Pikysyry campaign

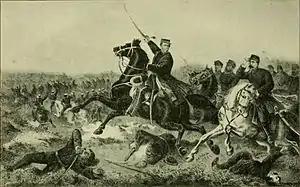
The Marquis of Caxias leads his men at the Battle of Lomas Valentinas.

Due to the allies' lack of geographical knowledge about the Paraguayan interior, they thought that lake Ypoá extended to the north enough to encounter the eastern limit to the Paraguayan line at Pikysyry, something which led them to discard the idea of circling the defensive positions by that route. Two options remained: to take a wider route away from the lake, crossing through completely unknown and presumably populated territory, and from there strike at Asunción, or to simply ignore the Paraguayan positions and land troops between them and Asunción. The first option was discarded due to the imagined supply difficulties from being away from their logistical structure for an unknown amount of time; the second would have seen a strong force remaining at Palmas to pin the enemy in place, and circa 20,000 men embarking in the Brazilian fleet to go upriver, in a night operation, while part of the fleet bombarded the still incomplete Angostura fort.